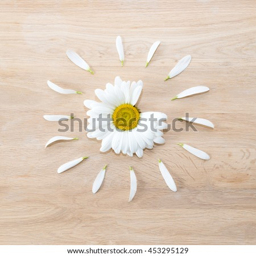
flower head with some petals torn off on wooden background .